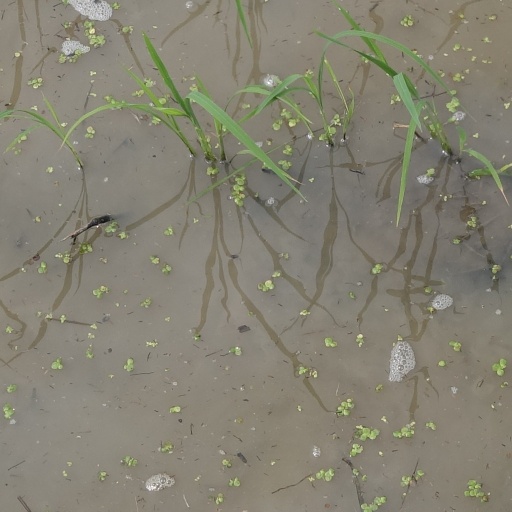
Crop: rice